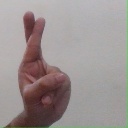
अक्षर: र